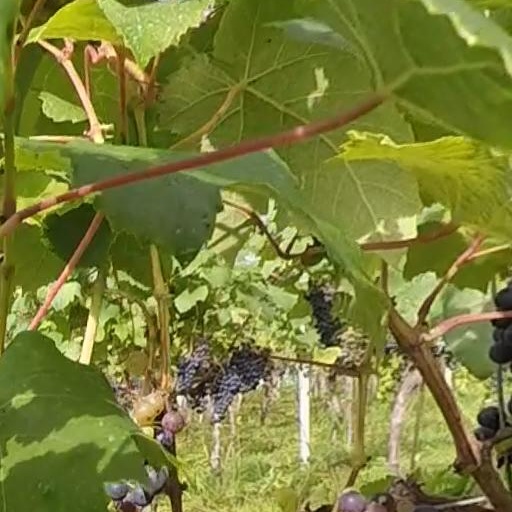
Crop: grape